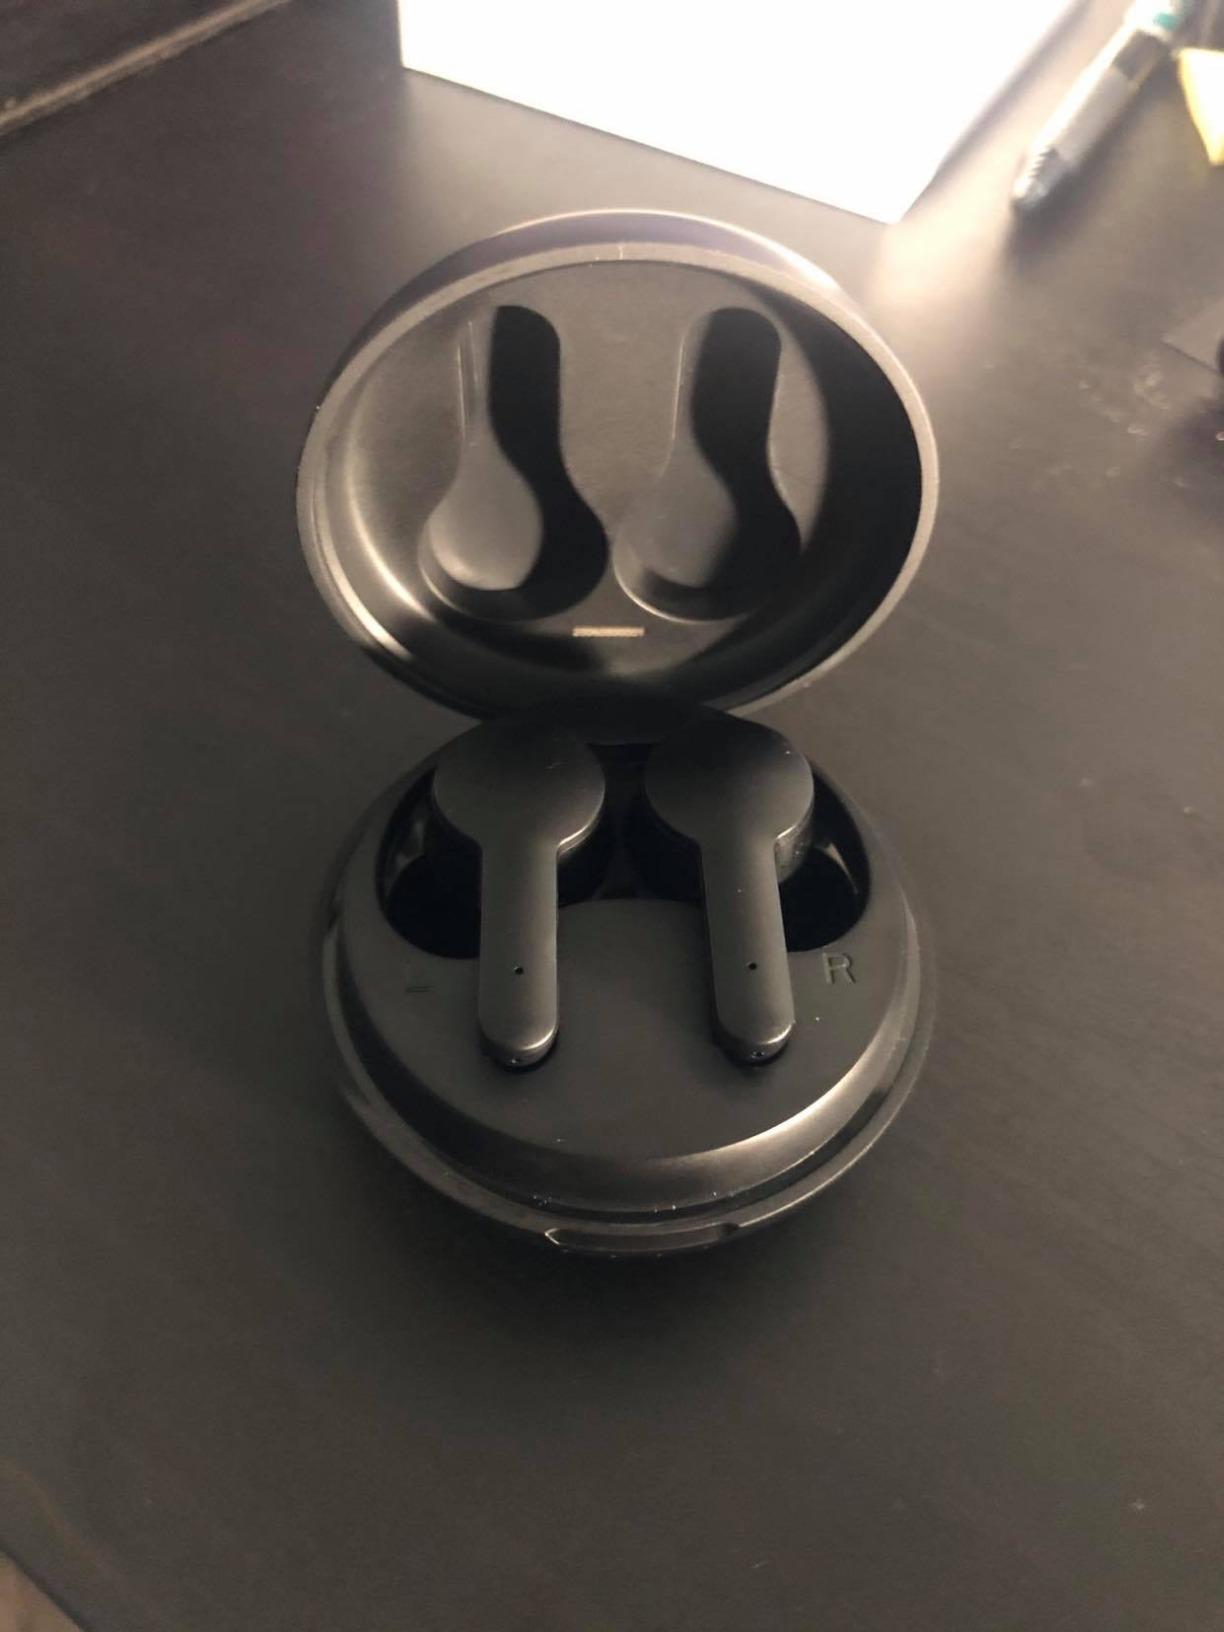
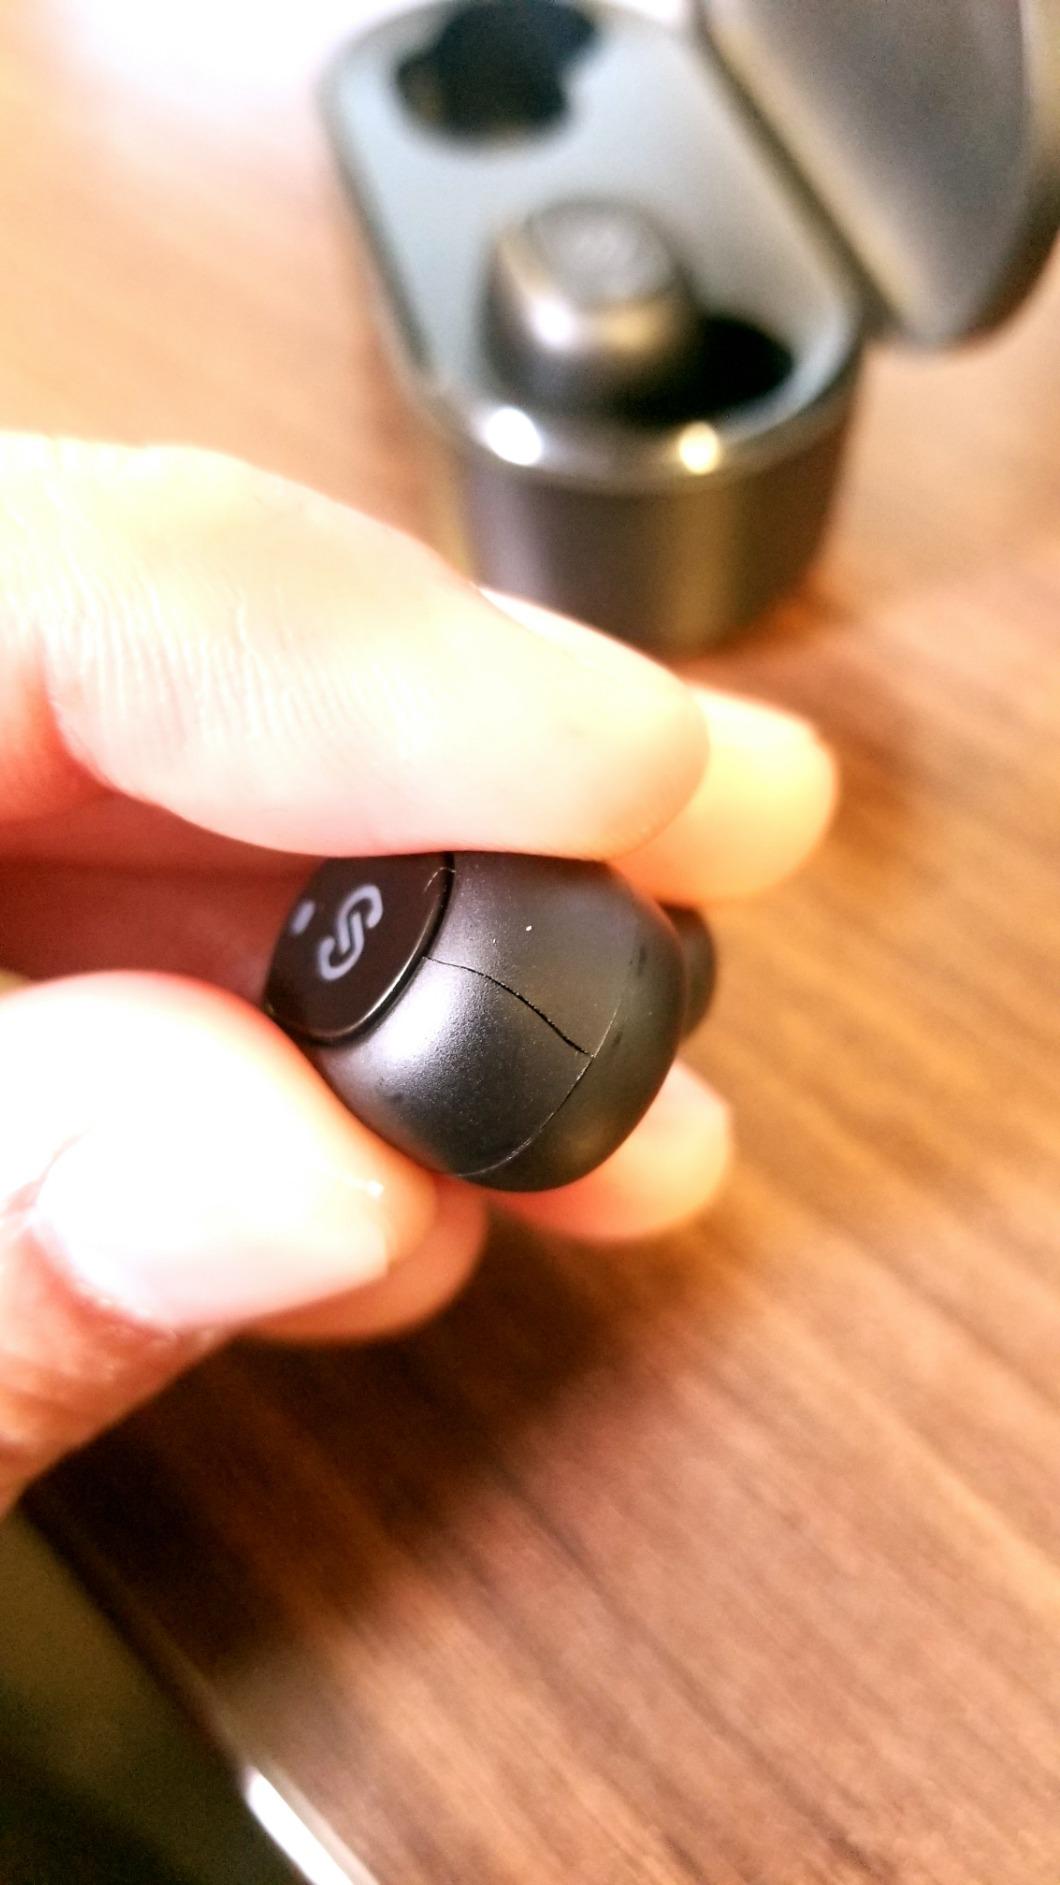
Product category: earbuds
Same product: no